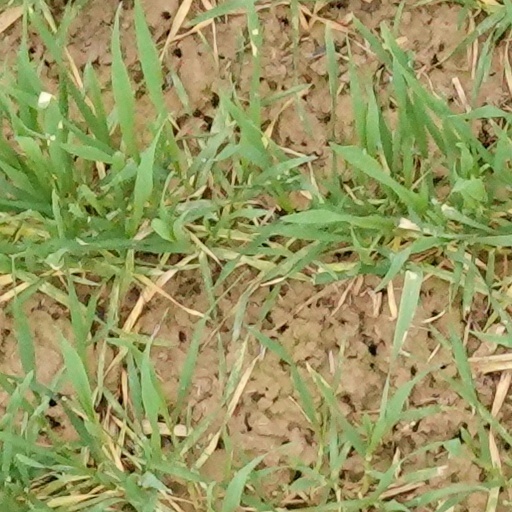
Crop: wheat